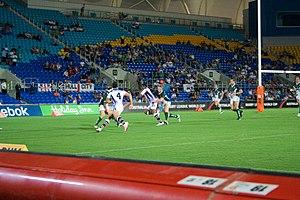
Le tournoi d'Australie de rugby à sept est un tournoi de rugby à sept disputé en Australie et comptant comme une étape des IRB Sevens World Series de 2000 à 2003 et depuis la saison 2006-2007.
Le Skilled Park est un stade situé à Robina, dans la banlieue du Gold Coast, en Australie.